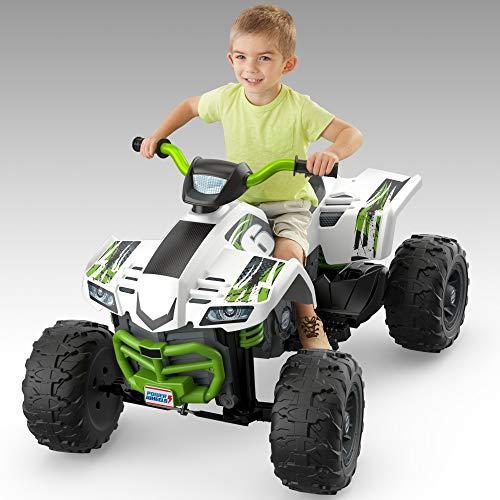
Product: Power Wheels Racing ATV
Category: Toys & Games | Tricycles, Scooters & Wagons | Ride-On Toys & Accessories
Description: Ride-on vehicle with realistic quad styling and awesome graphics.
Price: $179.00
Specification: ProductDimensions:5x5x5inches|ItemWeight:24.9pounds|ShippingWeight:56.9pounds(Viewshippingratesandpolicies)|ASIN:B07DK516GR|Itemmodelnumber:DFT87|Manufacturerrecommendedage:36months-7years